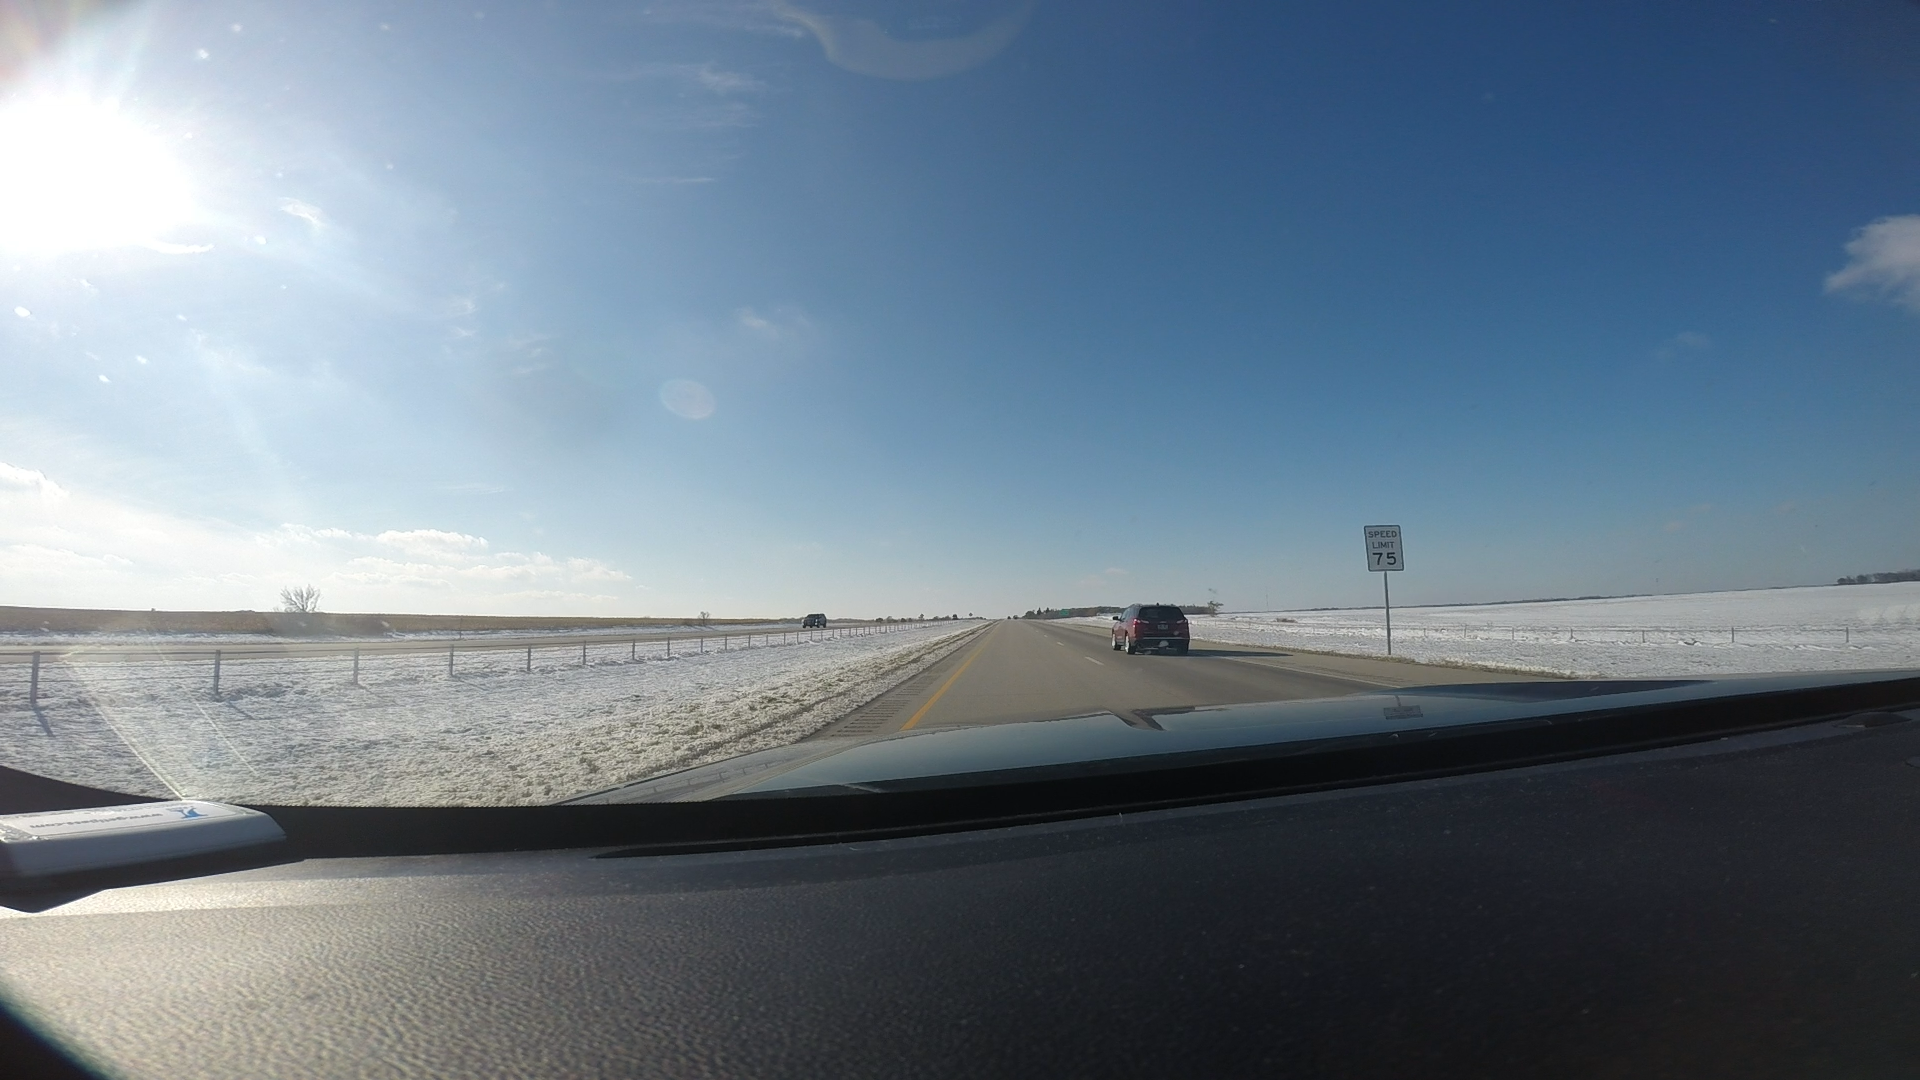
Speed limit sign label: mph75